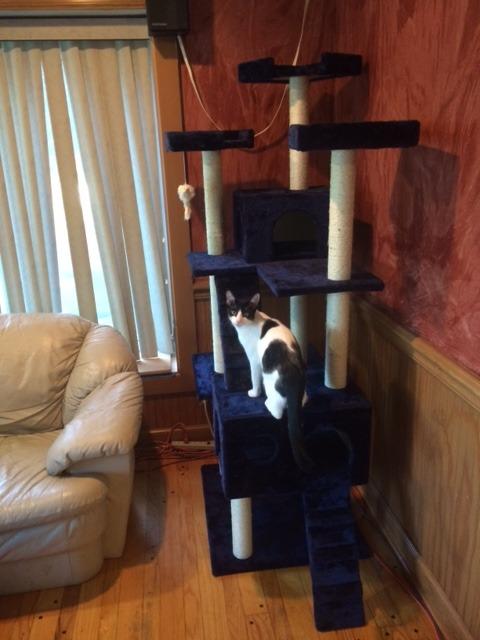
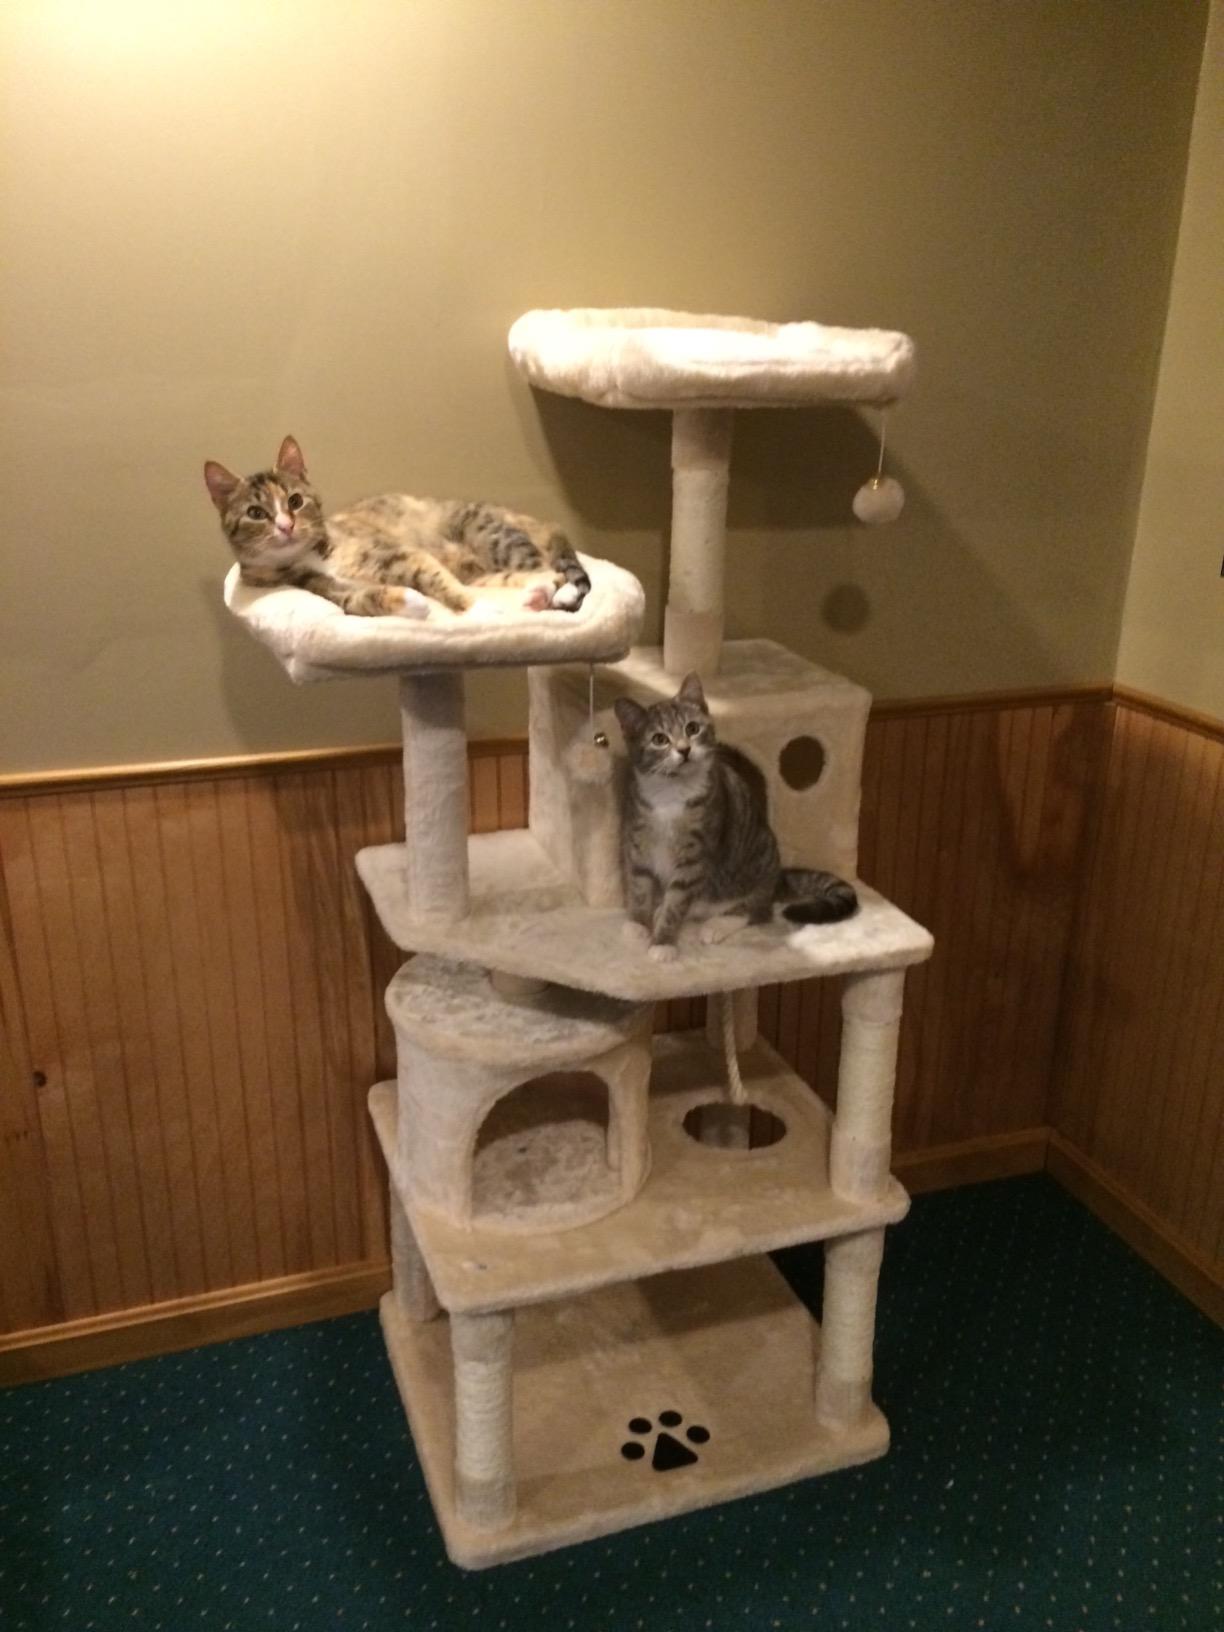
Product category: items_cat tree
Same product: no